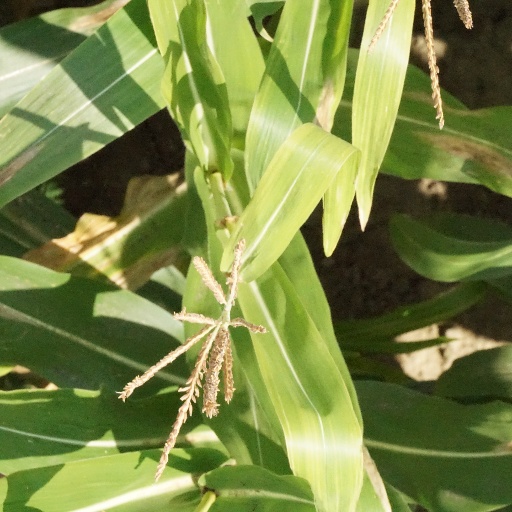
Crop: maize; corn